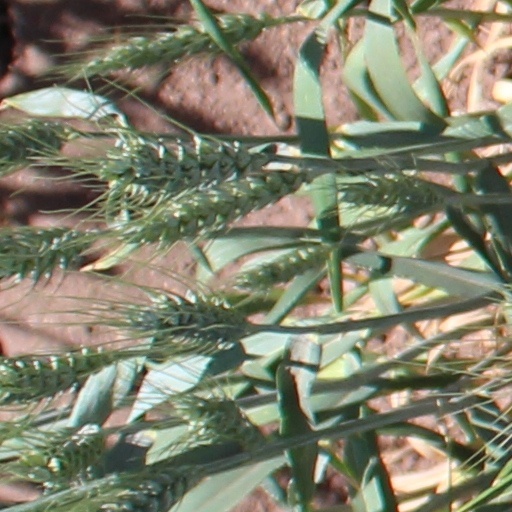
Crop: wheat